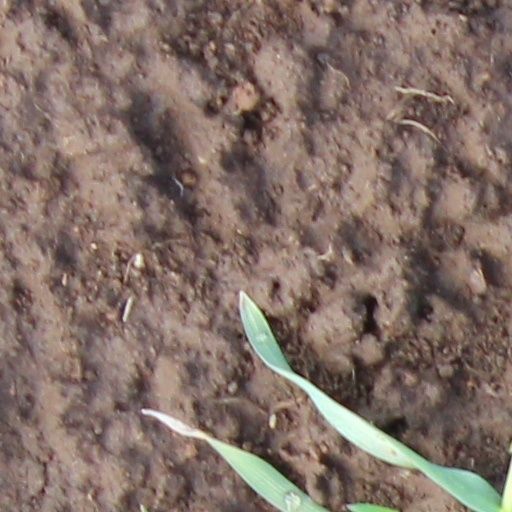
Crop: wheat